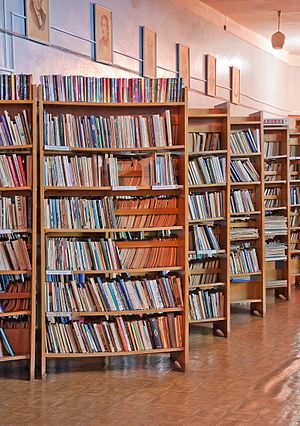
Bibliotek / Historie / Efter bogtrykkerkunsten
Boghylder i biblioteket i Pereslavl, opkaldt efter Arkadija Malasjenko
Bibliotek er en samling bøger, håndskrifter, kort, film, bånd etc. og det sted, hvor disse referencematerialer opbevares. Der skelnes mellem flere bibliotekstyper: